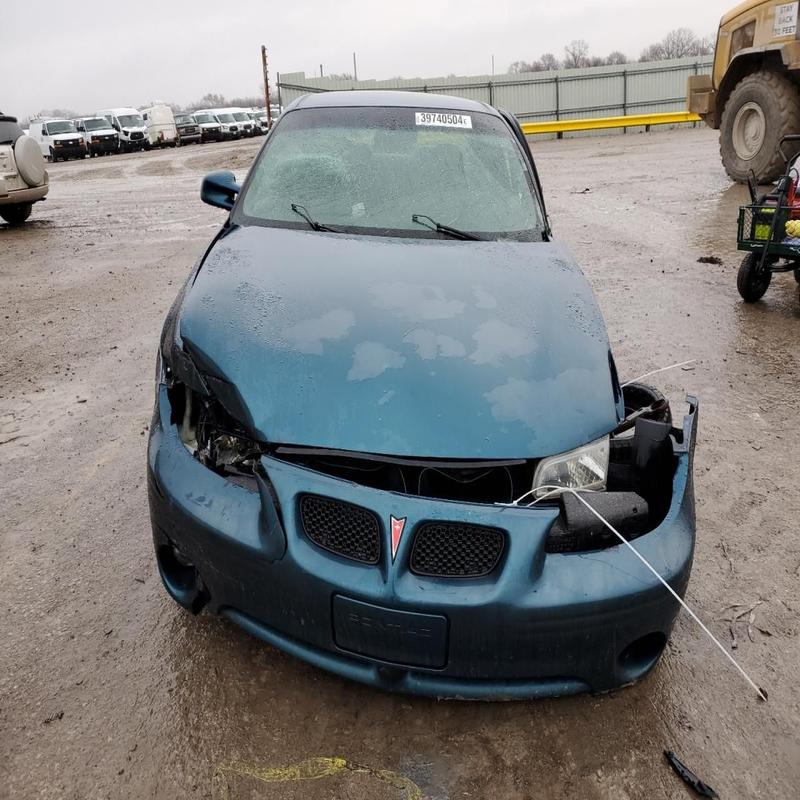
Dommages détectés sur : pare-choc avant, feu avant droit, feu avant gauche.
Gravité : majeur